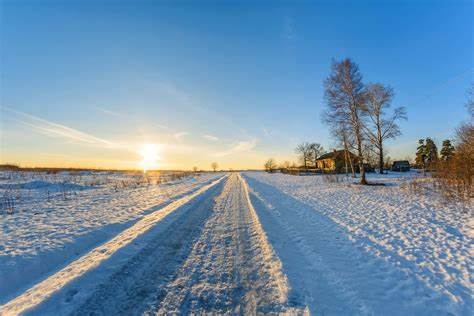
Weather: snow or frosty